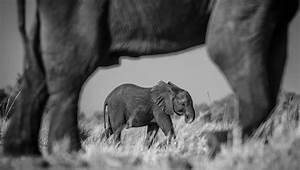
elephant